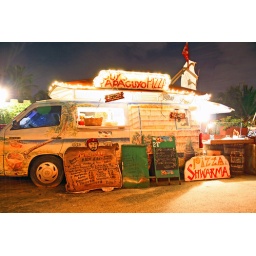
Pizza bar at the boat bar in Mahoo. Great food!